Buenos Aires House of Culture

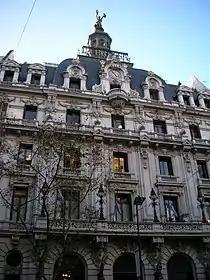
The Buenos Aires House of Culture

The Buenos Aires House of Culture is an architectural landmark in the Montserrat section of the Argentine capital.